2nd East Riding Artillery Volunteers

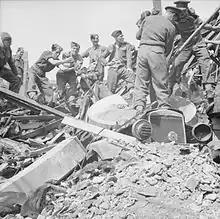
Troops of 9th Battalion, The Hampshire Regiment, helping to clear bomb damage in Hull.

"Luftwaffe" night raids over the Humber increased during August while the Battle of Britain was under way, but were still small in scale. By October, 62nd HAA Rgt on the north bank of the Humber had all three of its own batteries back under command, manning static 4.5-inch guns, together with 198 HAA Bty until that went to reinforce the defences of London as The Blitz got under way. The AA Defence Commander (AADC) and Gun Operations Room (GOR) for the Humber Gun Zone (later Gun Defence Area, GDA) were based at Wenlock Barracks.